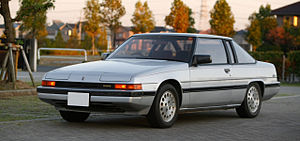
Mazda 929 / Historie / 929 HB
Mazda 929 var en mellem efteråret 1973 og slutningen af 1991 bygget øvre mellemklassebil fra den japanske bilfabrikant Mazda og i perioder mærkets flagskib. I Japan blev bilen solgt under navne som Mazda Luce, Mazda Cosmo eller Ẽfini MS-9.